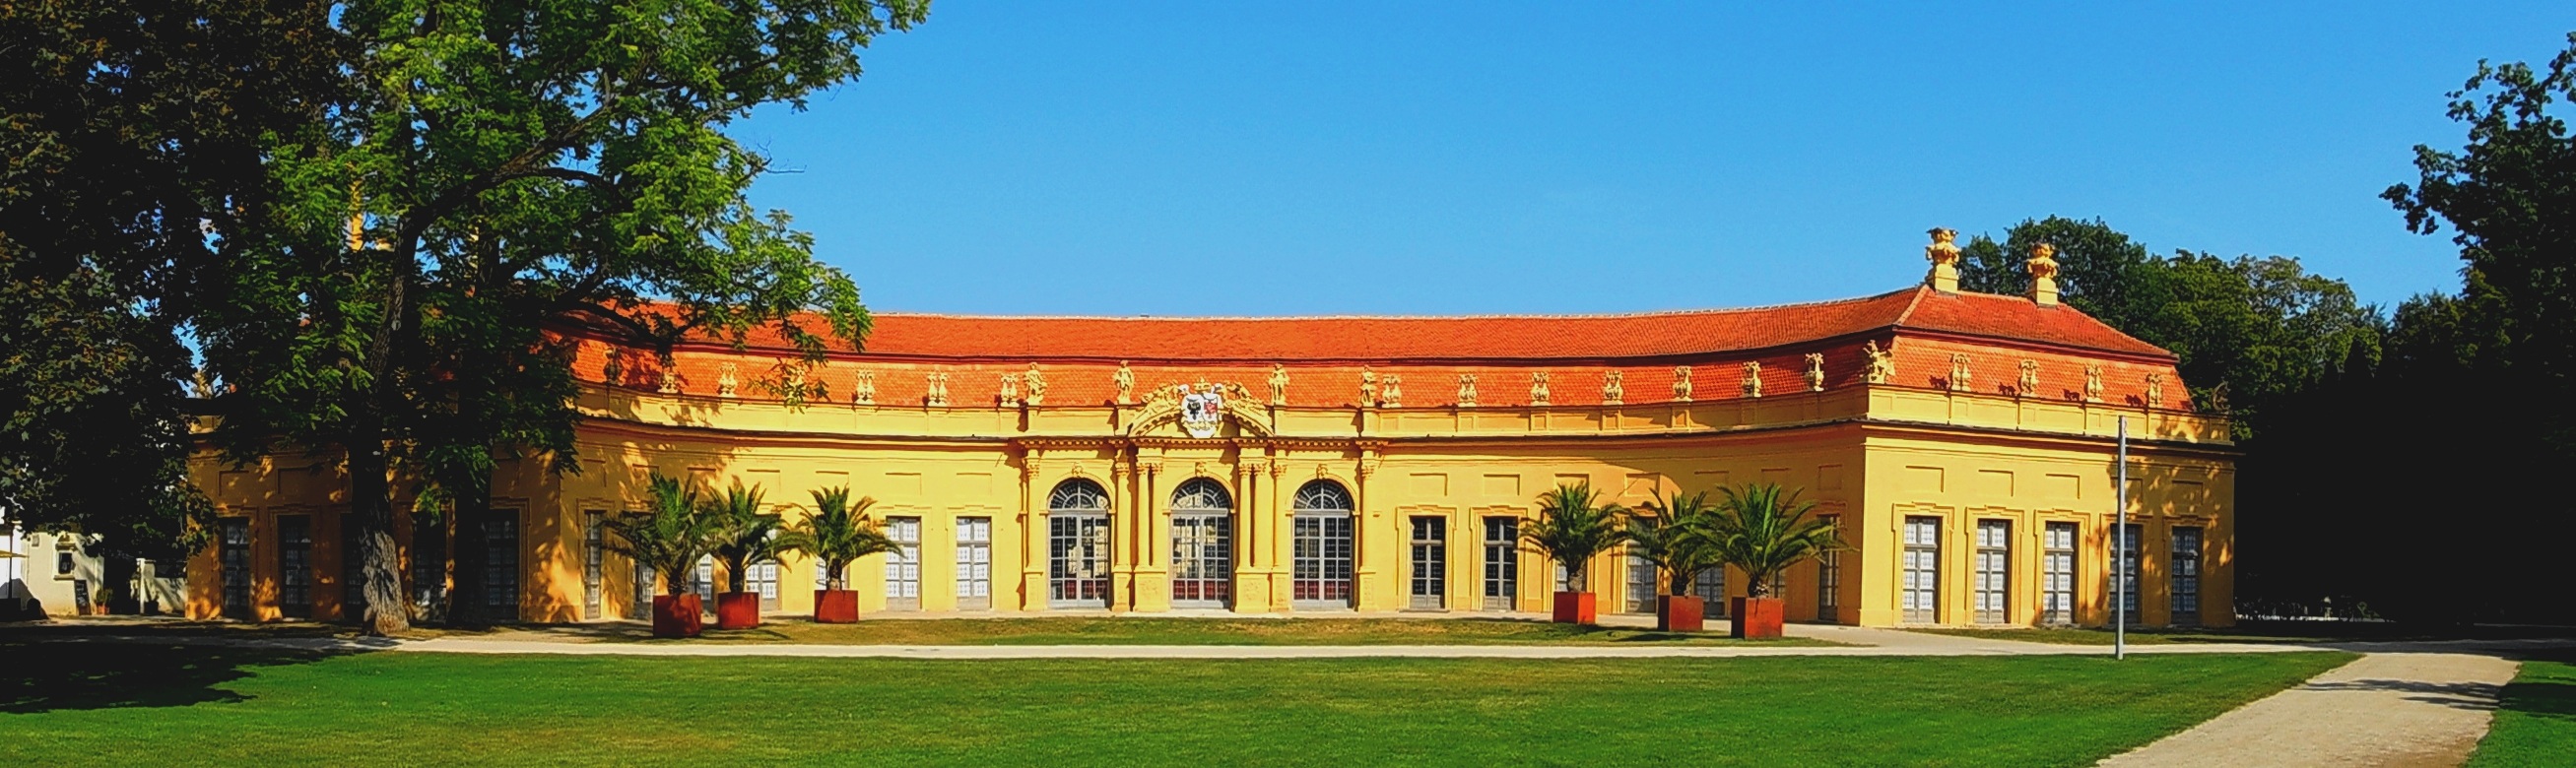
architecture, mansion, building, palace, facade, historic building, monastery, germany, bavaria, orangery, estate, hacienda, castle park, gain, stately home, middle franconia, acquire orangerie, acquire schlosspark, historic site